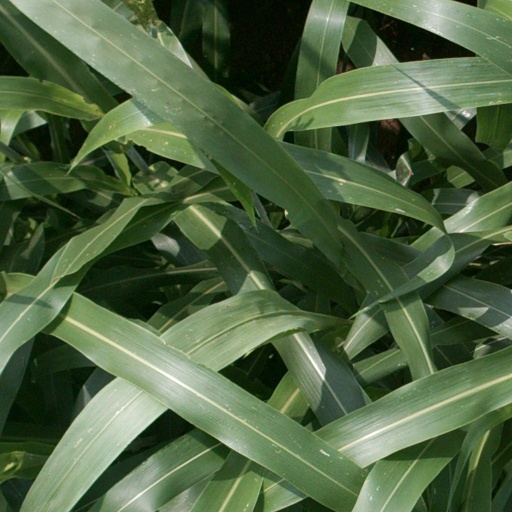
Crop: sorghum